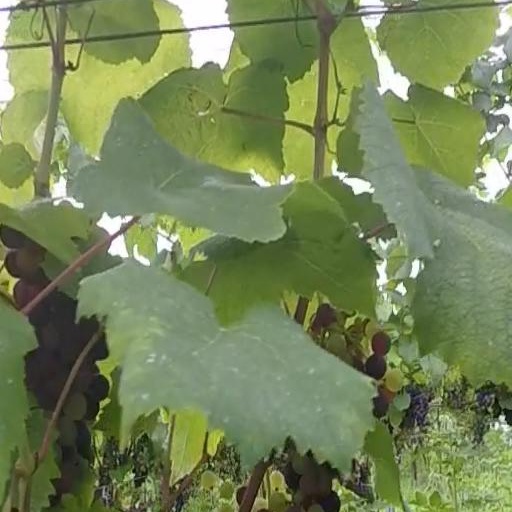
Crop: grape